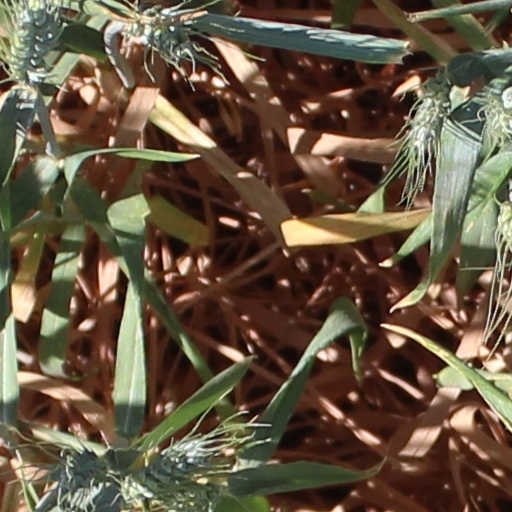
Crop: wheat